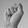
ASL letter: S